Sadiq Khan

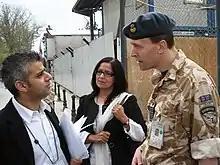
Khan meeting with British troops stationed in Kabul, Afghanistan in 2008

Before entering Parliament, Khan represented Tooting as a councillor on Wandsworth Council from 1994 to 2006, and was granted the title of Honorary Alderman of Wandsworth upon his retirement from local politics.